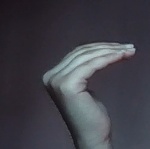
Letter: haa